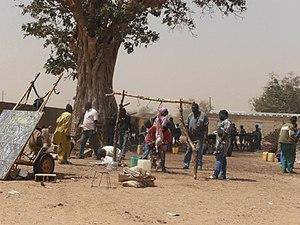
Village sérère du Sénégal
Saly Joseph est un village sérère au nord-est de Saly Portudal sur la Petite-Côte.